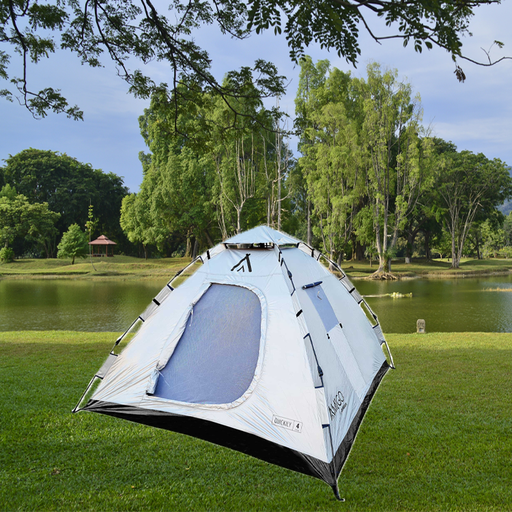
קטגוריה: שתי מתנות לבחירה
תיאור: אוהל קמפינג ל-4 פתיחה מהירה
דגם: 98874
מידע נוסף: מתנה קטנה